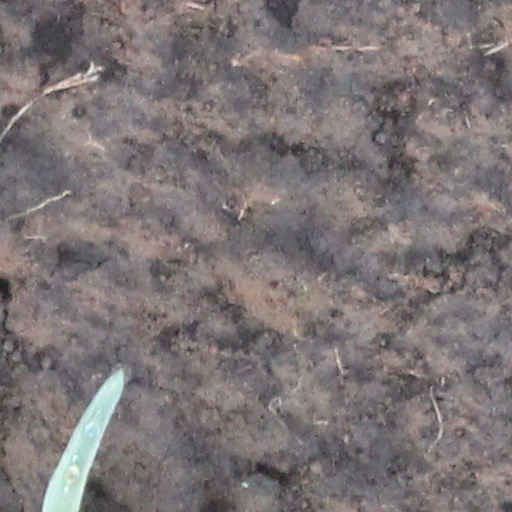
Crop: wheat